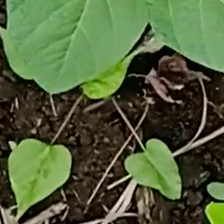
Weed species: Obscure_morning _glory(Ipomoea obscura)